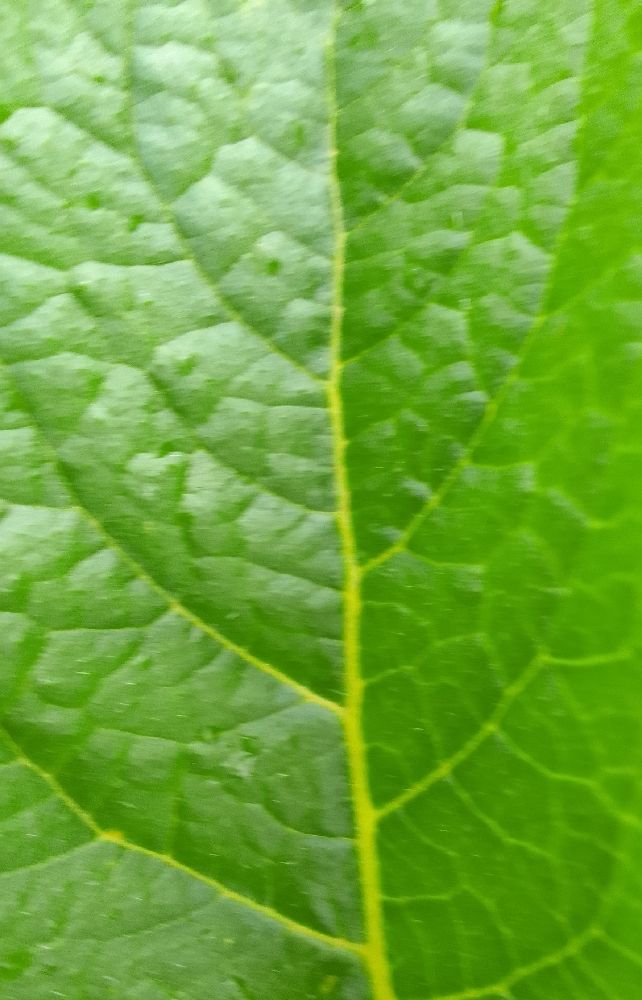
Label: Healthy